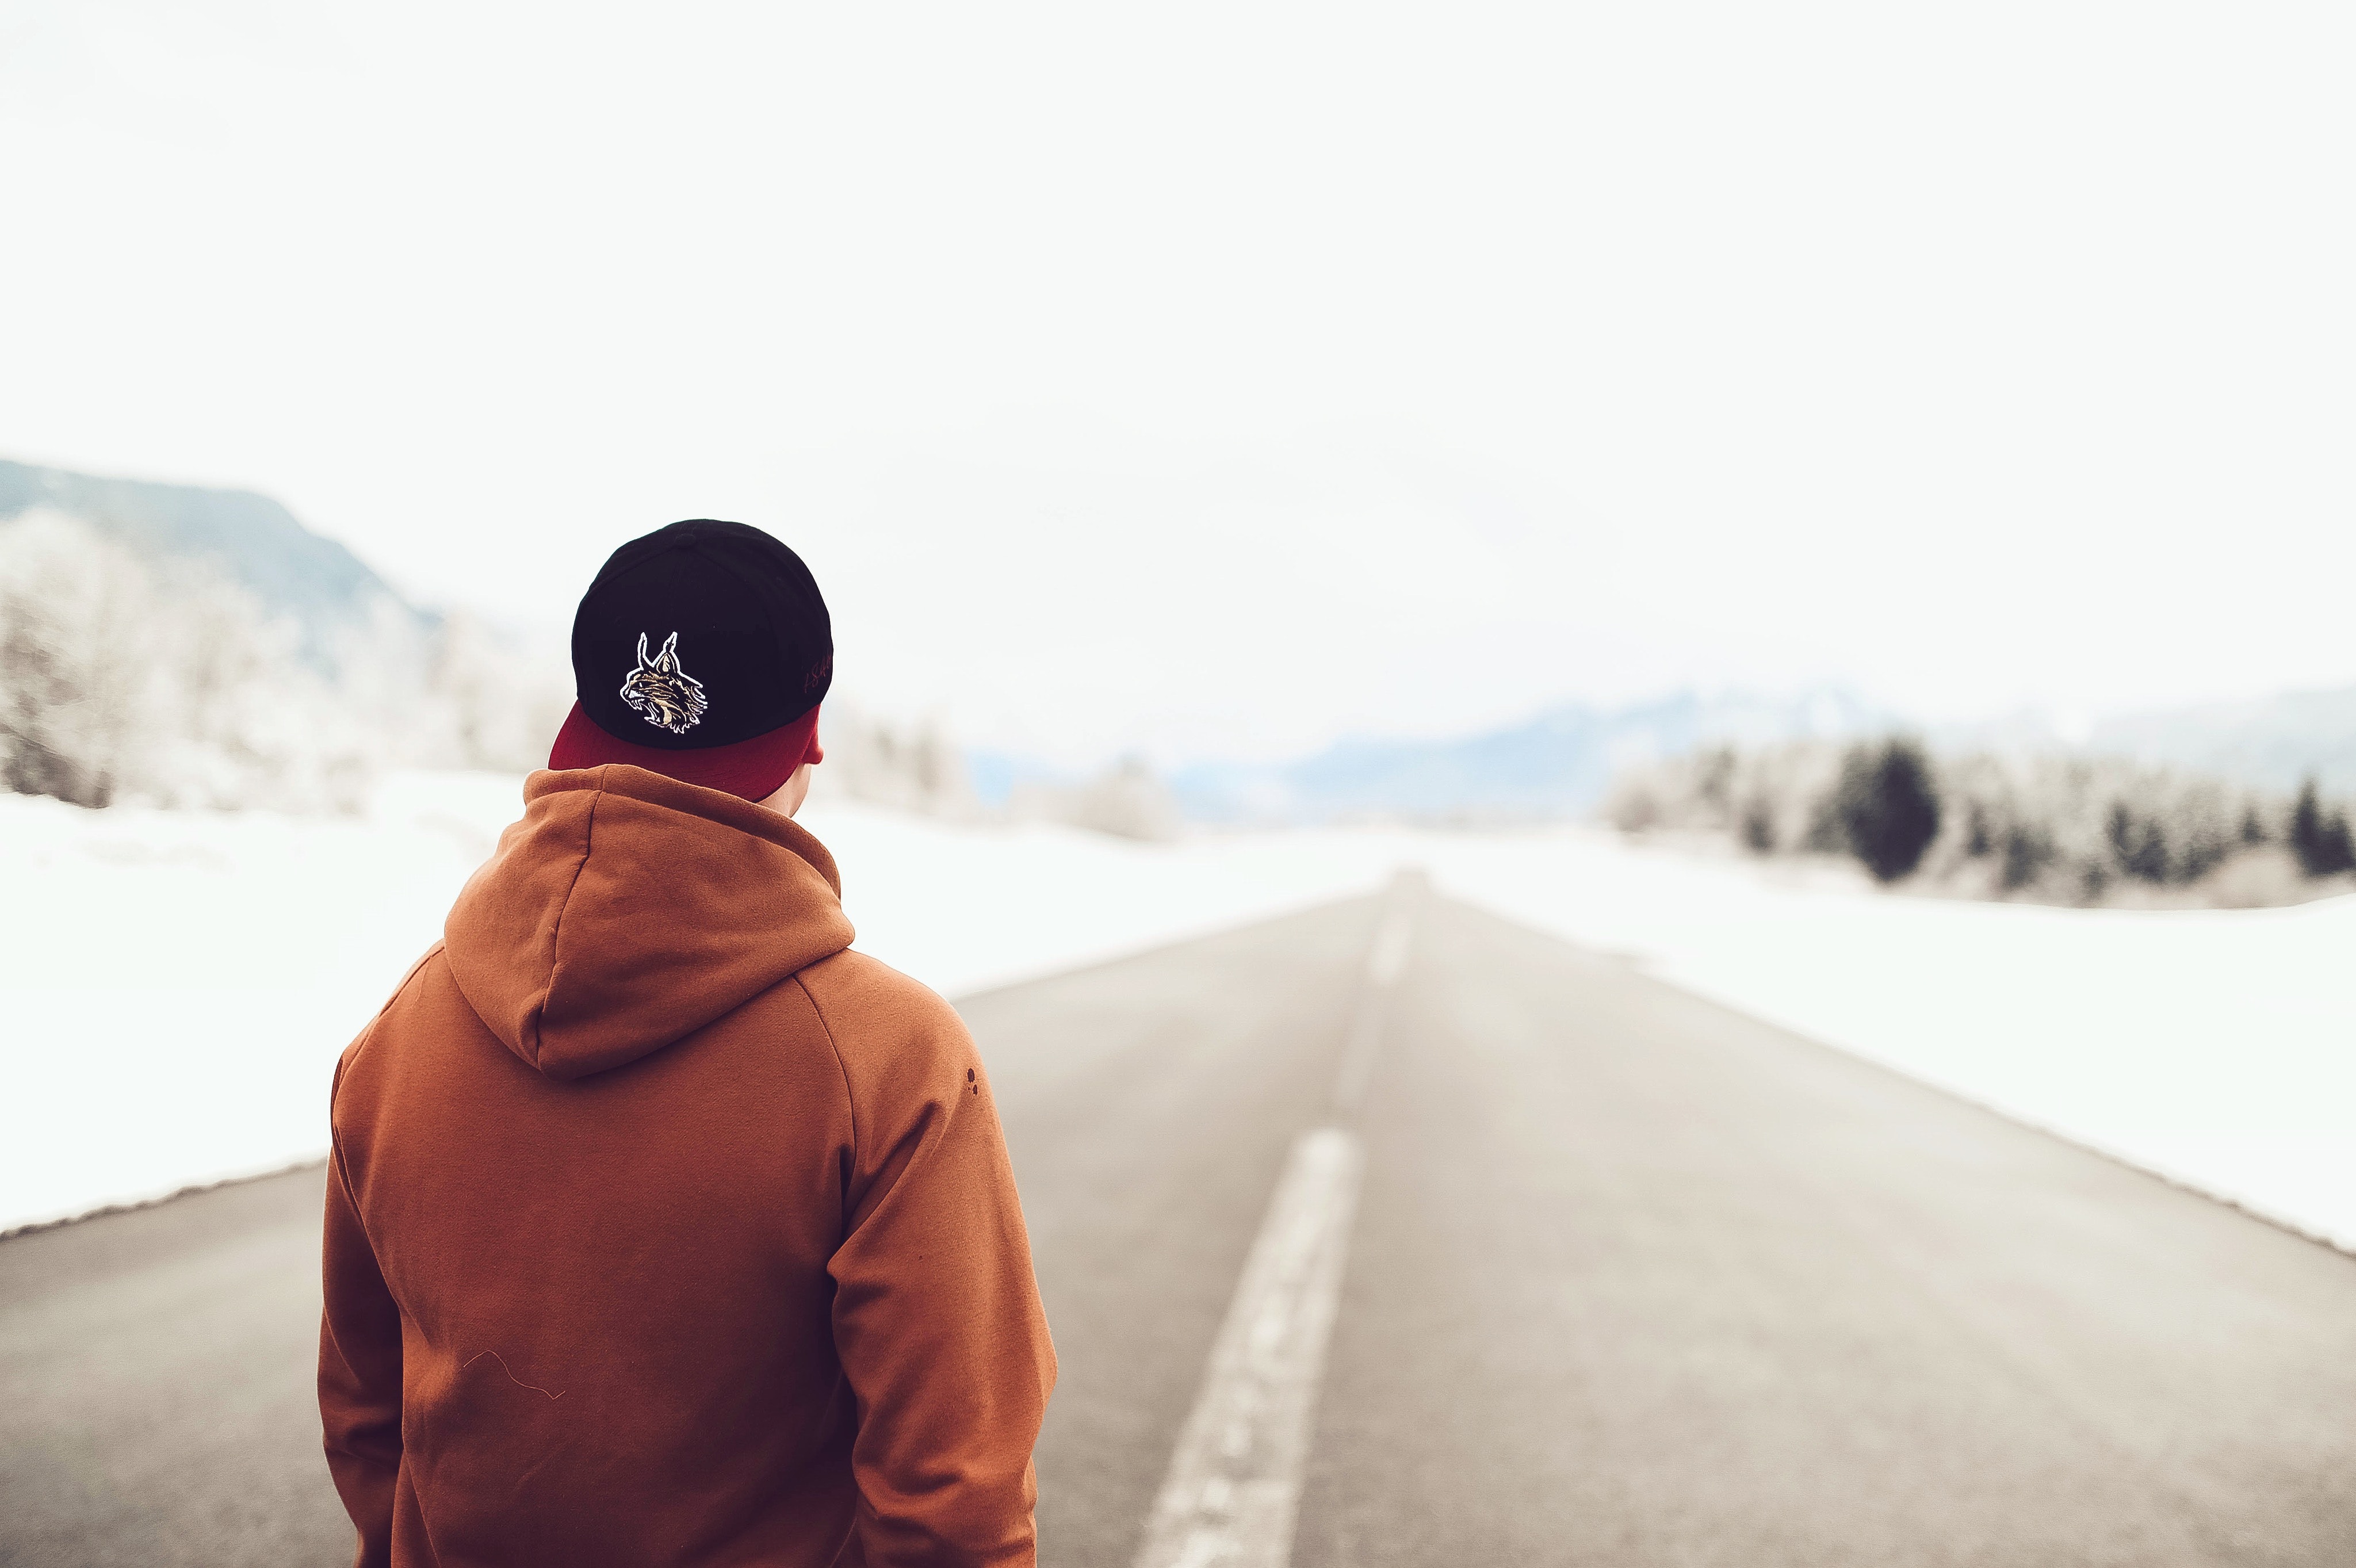
white, snow, atmospheric phenomenon, winter, outerwear, sky, freezing, headgear, photography, fun, beanie, travel, cap, landscape, tourism, vacation, road, mountain, jacket, cloud, hill